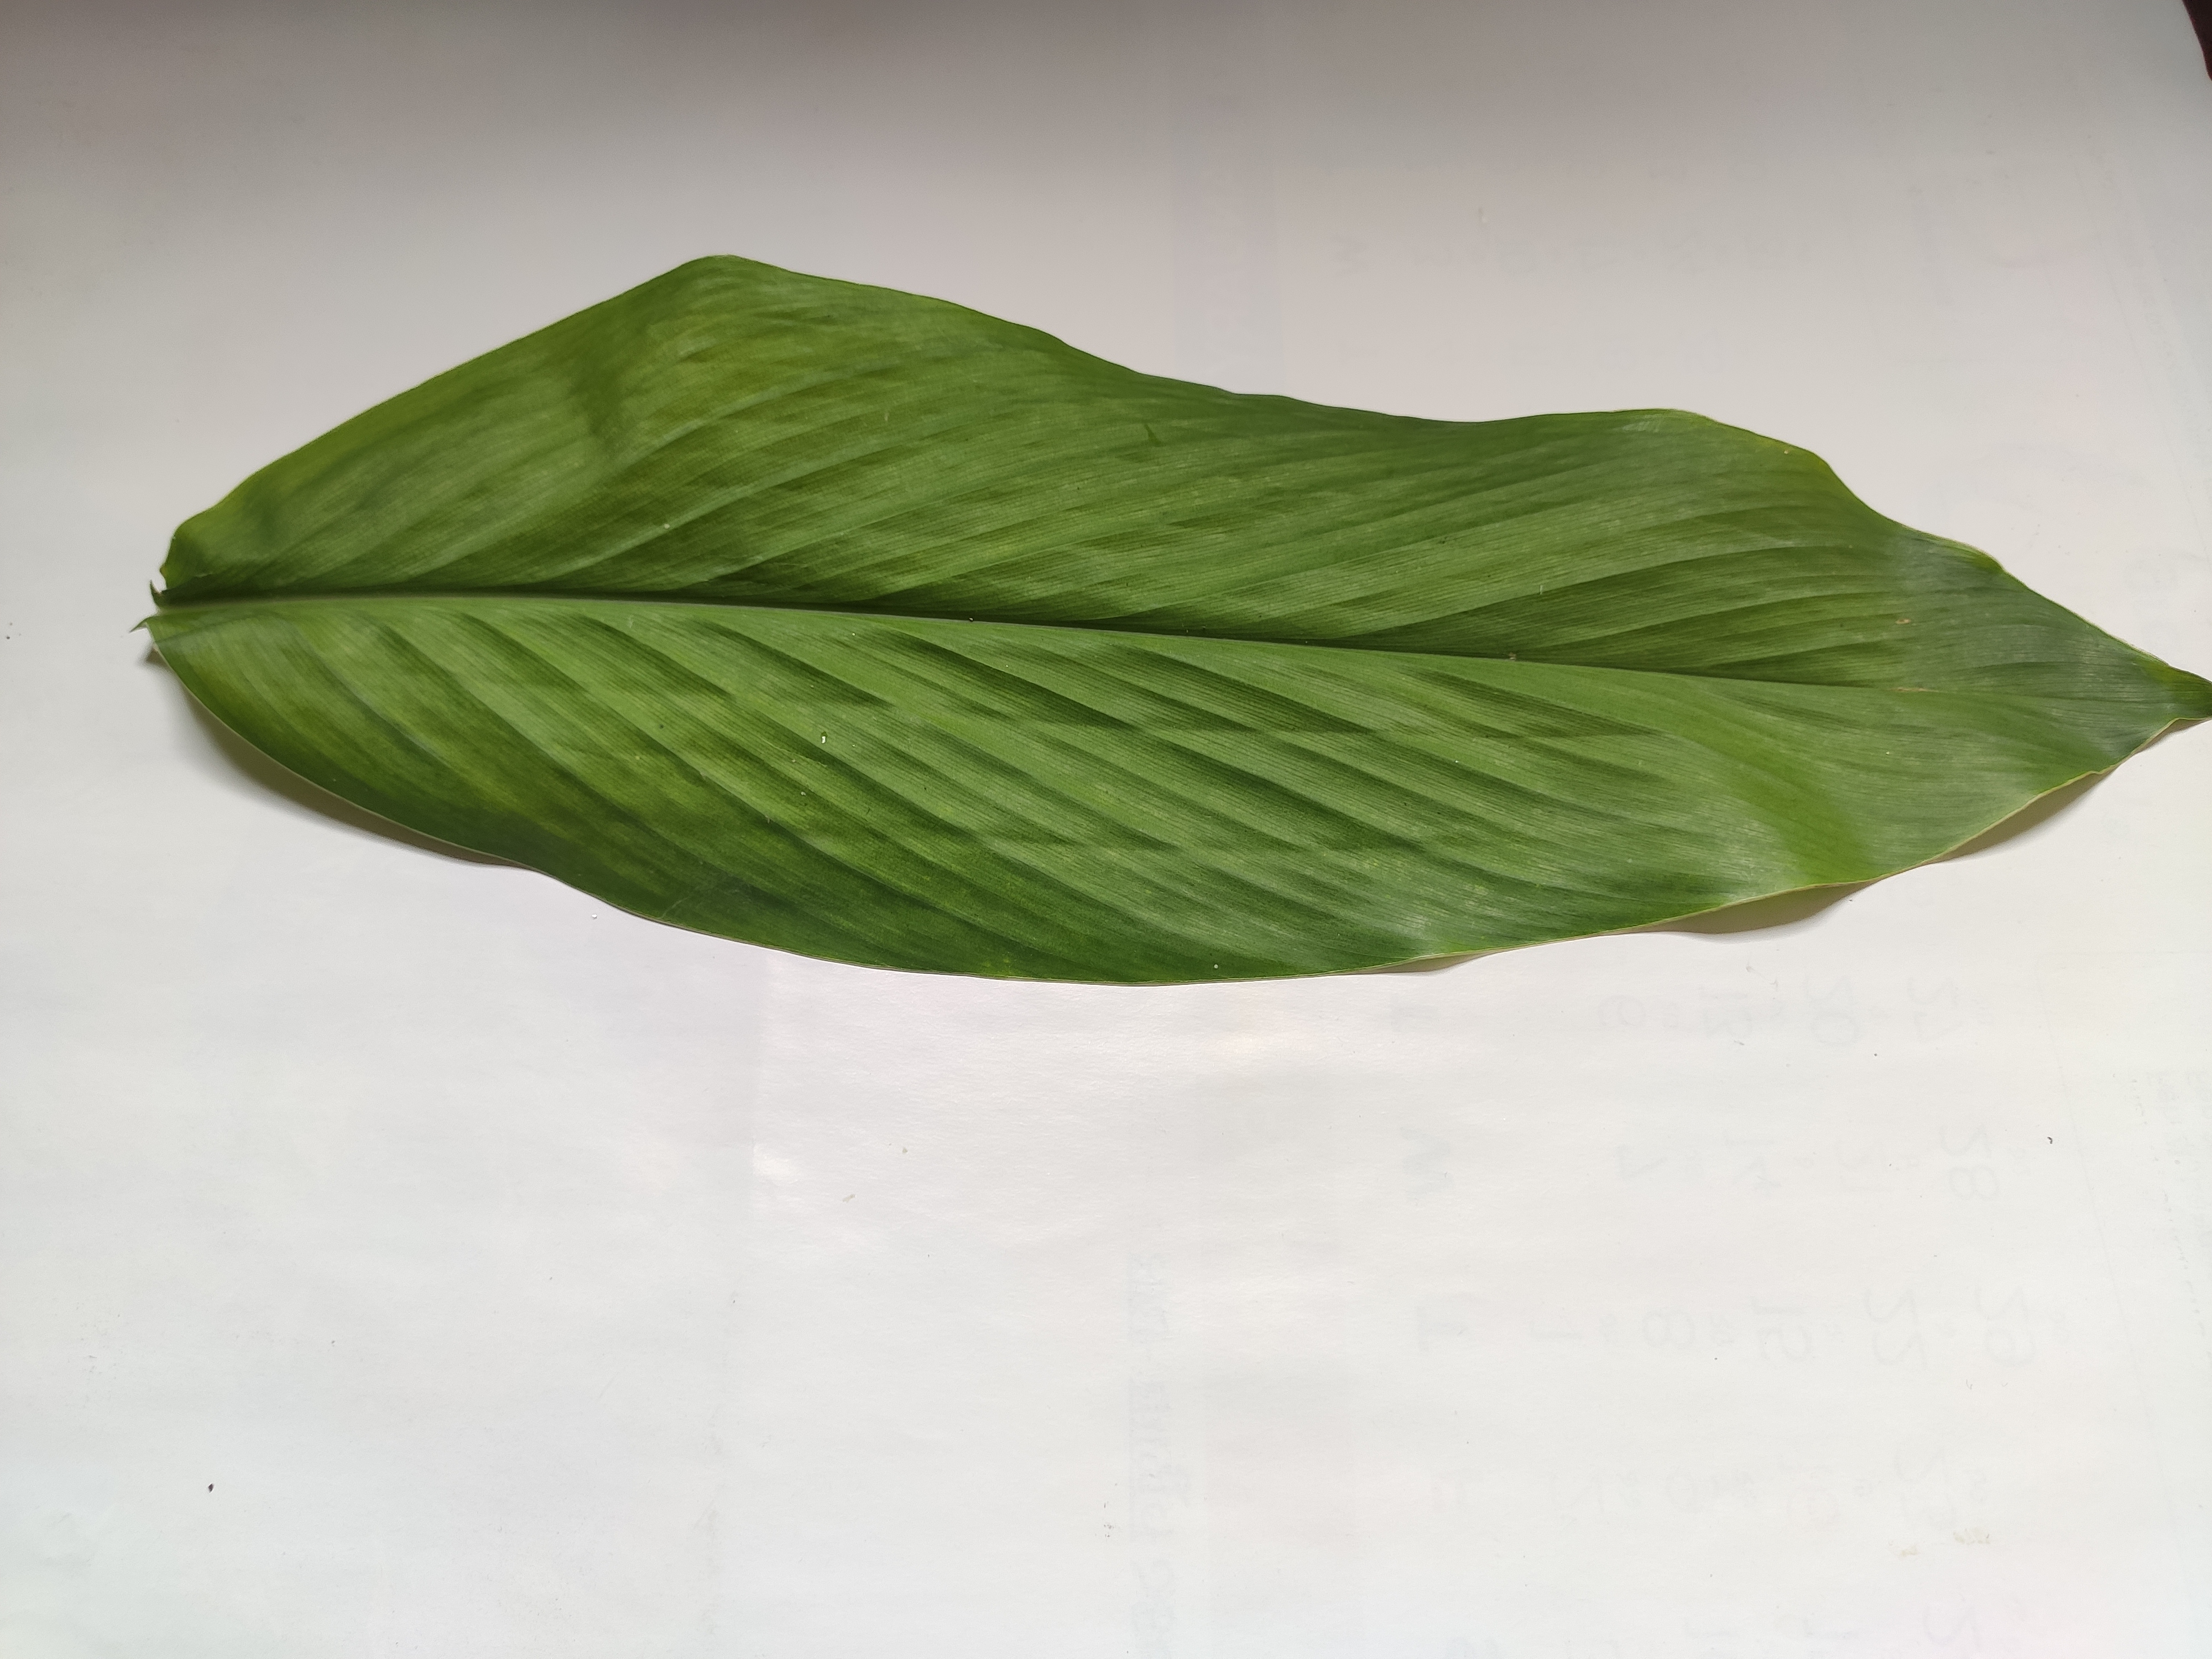
Label: Healthy_Leaf